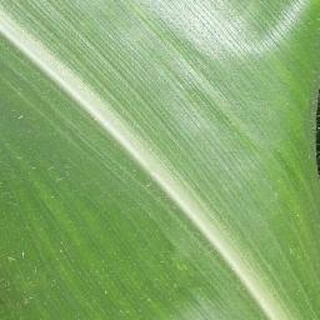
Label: healthy_corn